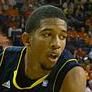
Age: 18